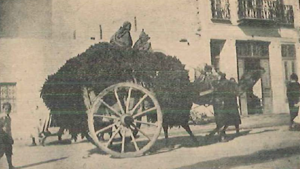
Cart loaded with dried peppers, 1950. Bibliothèque de Travail. N°119. 15 juin 1950.
Dar Chaâbane, de son nom complet Dar Chaâbane El Fehri, est une agglomération urbaine de Tunisie située à deux kilomètres au nord-est de Nabeul et formant avec elle une conurbation. Elle est rattachée au gouvernorat du même nom.